Ilorin

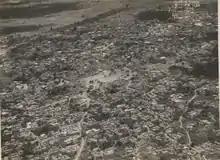
Aerial view of Ilorin in 1929

Throughout the 19th century, Ilorin served as a major trade node between the Hausa and the Yoruba. It strongly resisted British rule, but was occupied by the Royal Niger Company in 1897 and its lands were incorporated into the British Northern Nigeria Protectorate in 1900. With the subdivision of the country’s administrative regions in 1967, Ilorin became part of West Central (later Kwara) state.